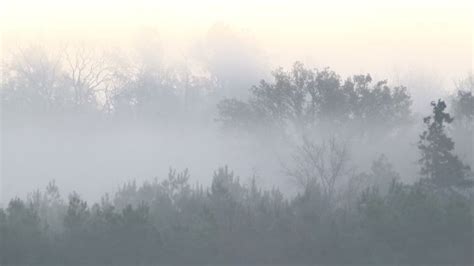
Weather: foggy or hazy